Renewable energy commercialization

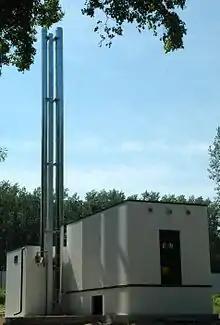
Biomass heating plant in Austria. The total heat power is about 1000 kW.

First-generation technologies are widely used in locations with abundant resources. Their future use depends on the exploration of the remaining resource potential, particularly in developing countries, and on overcoming challenges related to the environment and social acceptance.